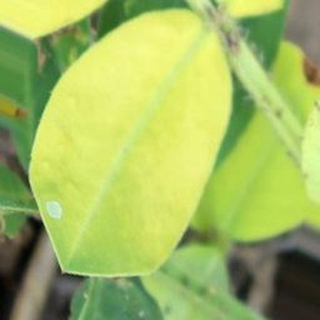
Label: groundnut_nutrition_deficiency